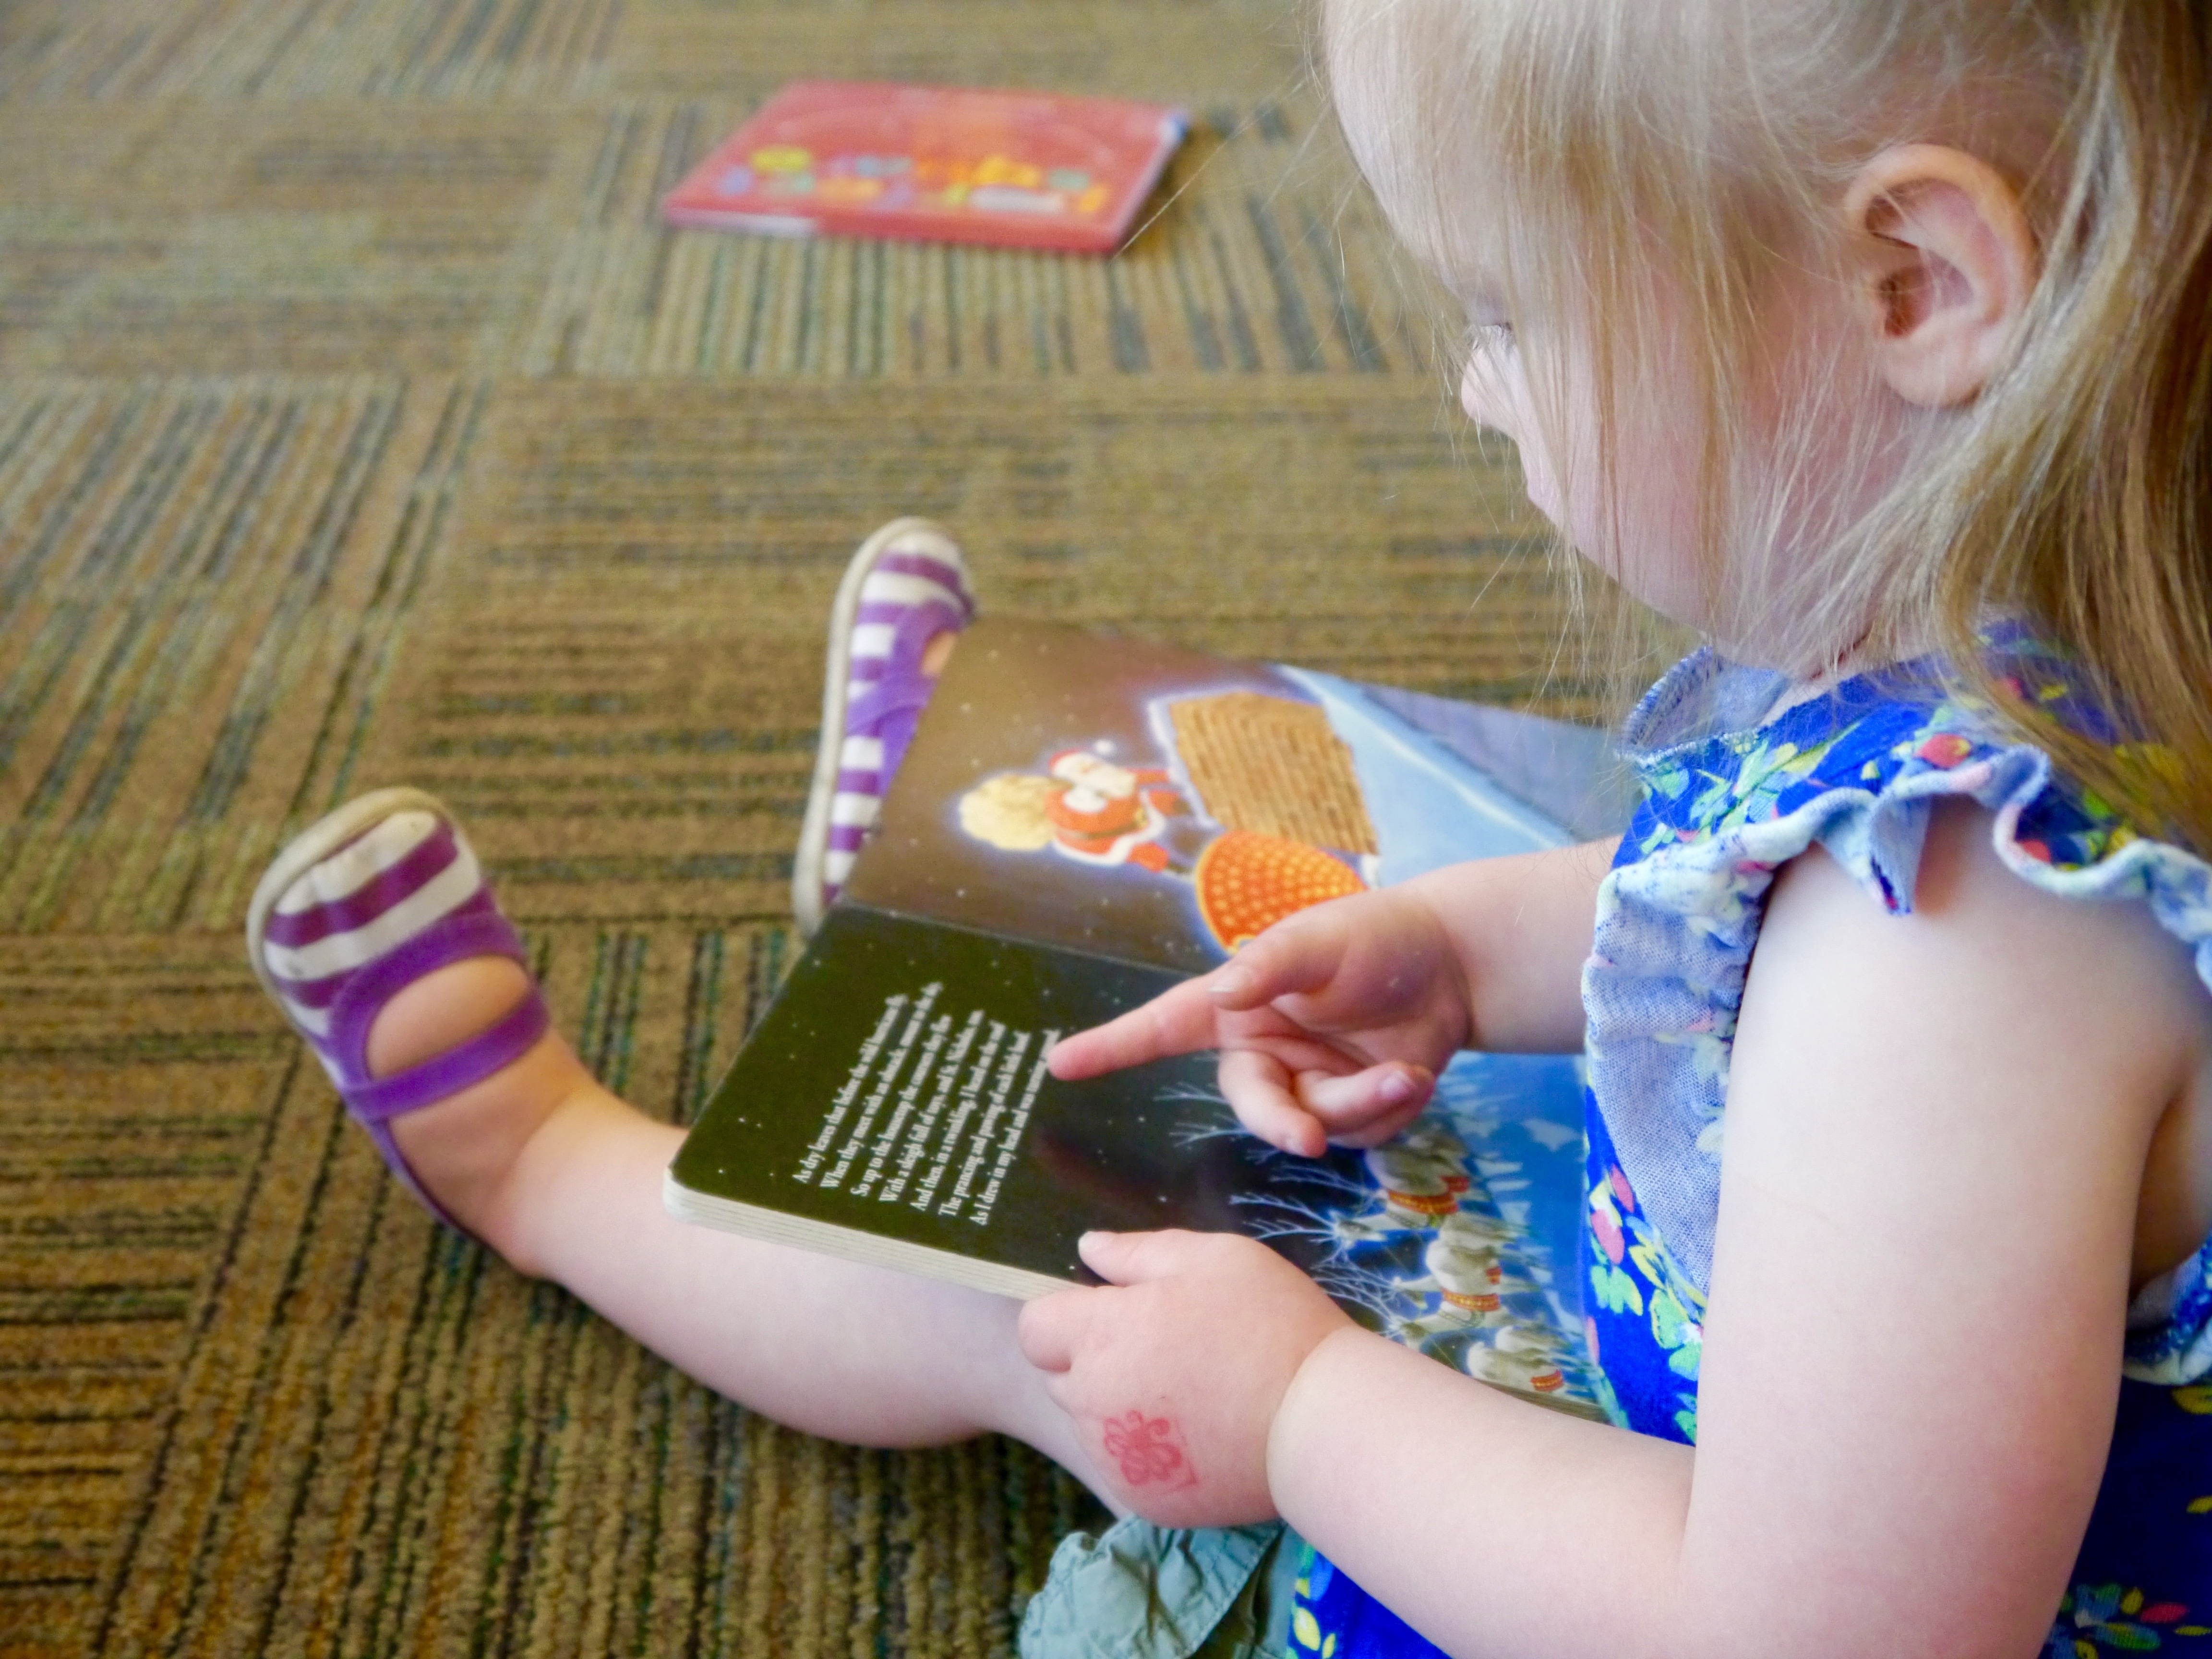
hand, book, girl, play, kid, cute, reading, leg, young, finger, student, child, toy, education, study, happy, toddler, school, studying, learning, sweetness, reading book, human action